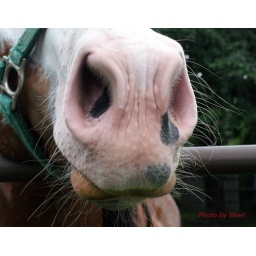
Nothing like dirty nostrils in your face